List of Bowling Green State University buildings

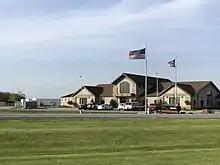

A 30,000 square foot building built in 2014 at a cost of $14 million to serve as a crime laboratory for the Ohio Bureau of Criminal Identification and Investigation. The office hosts laboratories for ballistic, chemical, biological, and fingerprint examination, as well as units including a Narcotics unit, a Crime scene unit, a criminal intelligence unit, a crimes against children unit, and a special investigative unit. The building earned LEED silver certification due to careful use of materials during construction, and a storm runoff system.